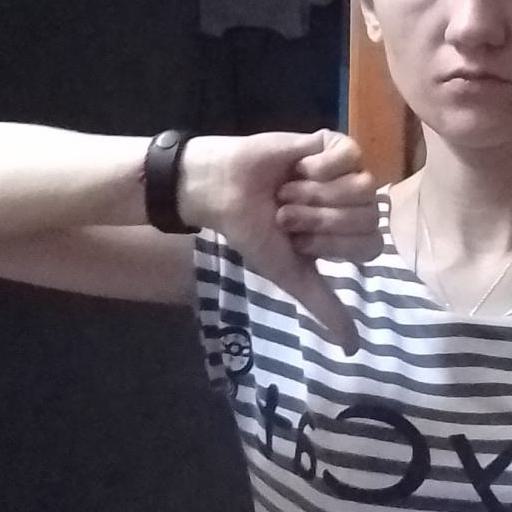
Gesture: dislike